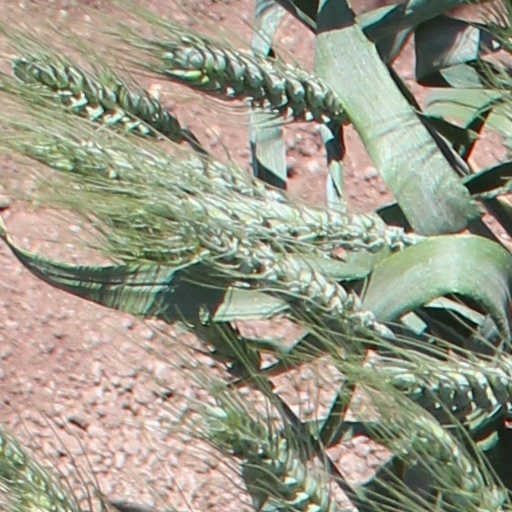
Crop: wheat